Proterra EcoRide

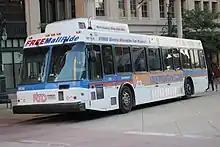
TransTeq EcoMark I for 16th Street Mall service

CEO Dale Hill and VP Phil Sweesy of Mobile Energy Solutions, LLC (MES) in Golden, Colorado had previously designed, engineered, and manufactured the 36 CNG-fueled TransTeq EcoMark I hybrid buses for the 16th Street Mall in Denver, Colorado. In 2006, MES announced it was designing a battery-electric bus codenamed "Origin One", recharged by onboard hydrogen fuel cells; the company announced it had already won a contract for two buses from the Greater New Haven Transit District, the transit agency serving New Haven, Connecticut. This was followed by a 2007 contract for two more fuel cell buses for Burbank, California; by this time the key characteristics were announced: a composite body provided by Martin Marietta, lithium-titanate batteries, and plug-in charging in addition to onboard charging through the use of a range-extending auxiliary power unit (APU) consisting of two 16 kW fuel cells from Hydrogenics.